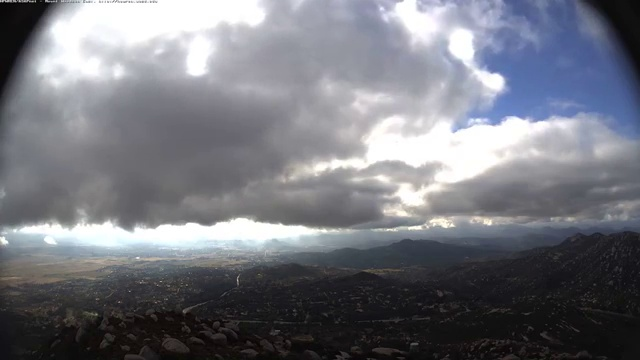
Fire: no
Smoke: no